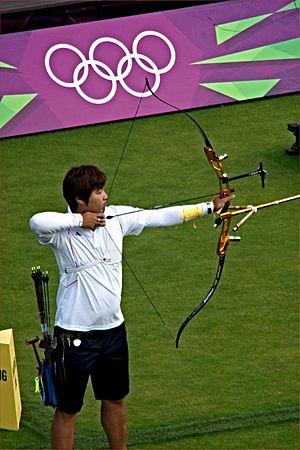
Saint-Marin participe aux Jeux olympiques d'été de 2012 à Londres au Royaume-Uni du 27 juillet au 12 août 2012. Il s'agit de sa 13ᵉ participation à des Jeux olympiques d'été.